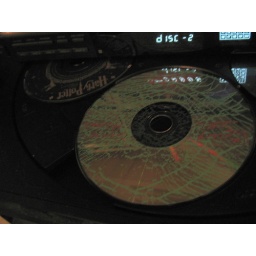
Because Billy Joel is throwing a rock at a window in the album's picture.